Chitin

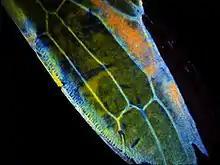
A close-up of the wing of a leafhopper; the wing is composed of chitin.

Chitin (CHON) is a long-chain polymer of "N"-acetylglucosamine, an amide derivative of glucose. Chitin is the second most abundant polysaccharide in nature (behind only cellulose); an estimated 1 billion tons of chitin are produced each year in the biosphere. It is a primary component of cell walls in fungi (especially filamentous and mushroom-forming fungi), the exoskeletons of arthropods such as crustaceans and insects, the radulae, cephalopod beaks and gladii of molluscs and in some nematodes and diatoms.